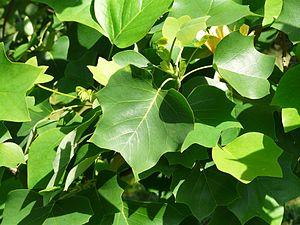
Feuilles de tulipier de Virginie (Liriodendron tulipifera), arboretum du Puy de Chadon, Gimel-les-Cascades, Corrèze, France